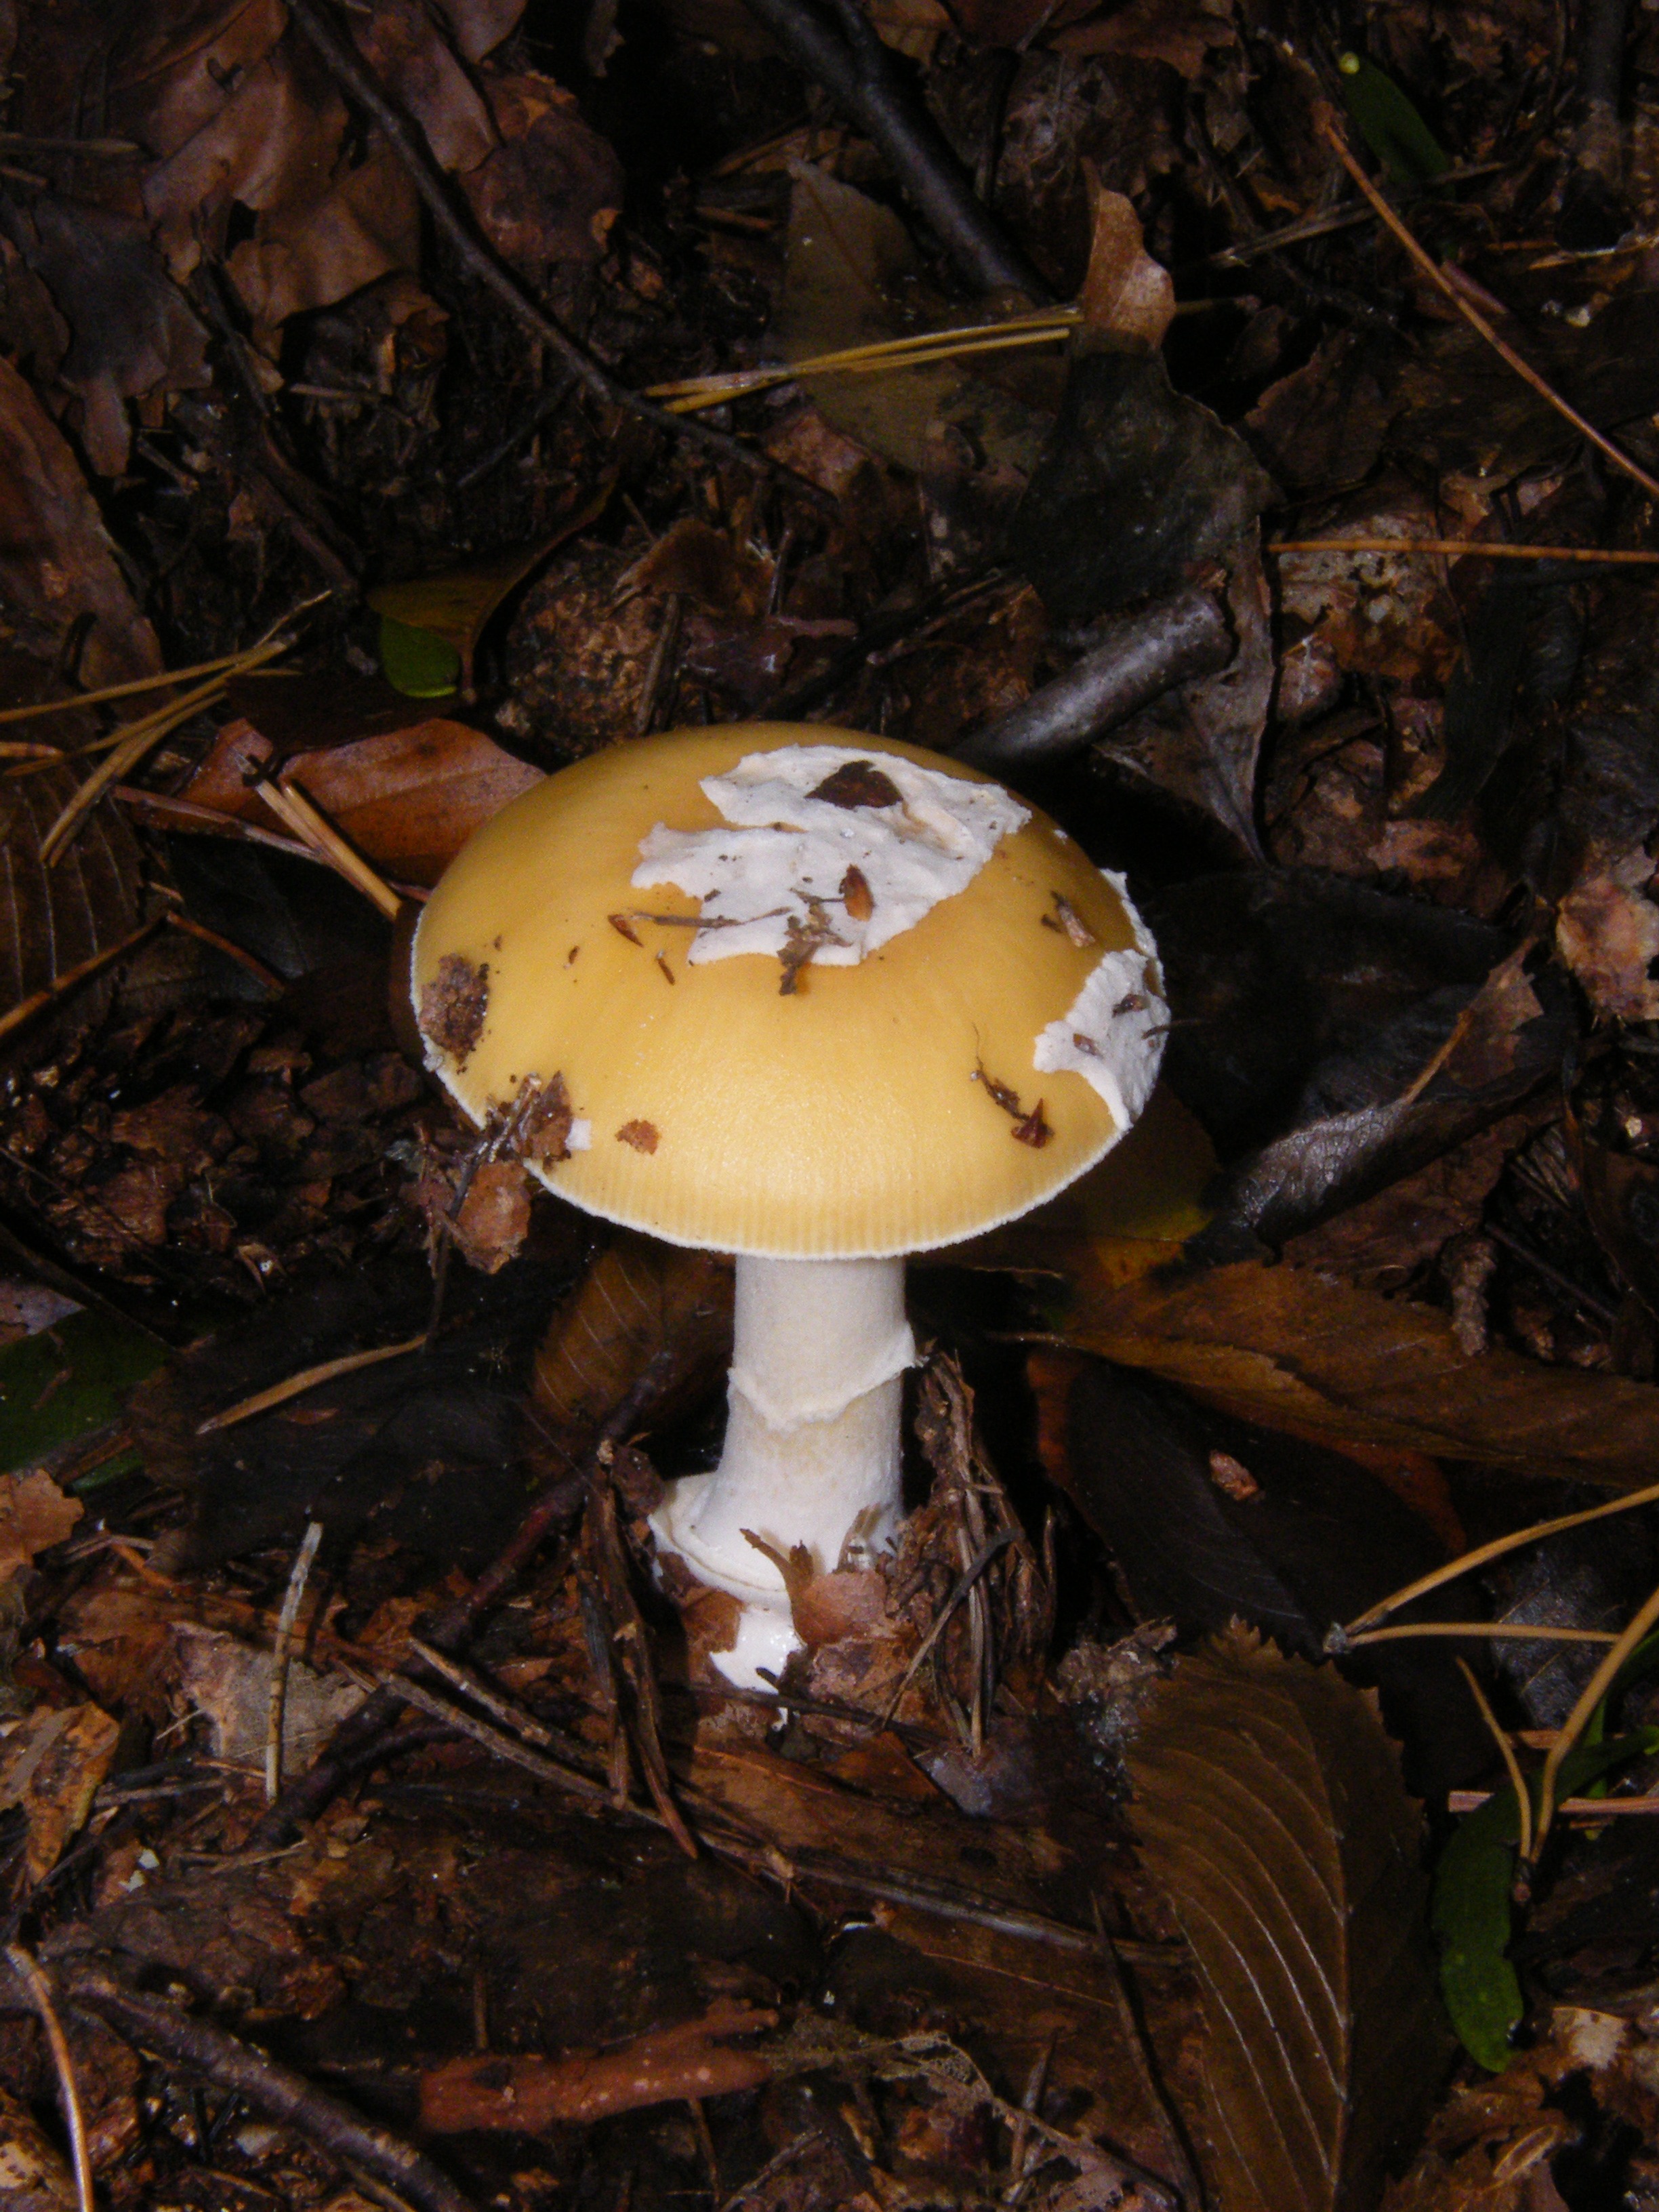
forest, autumn, mushroom, colorful, yellow, leaves, fungus, mushrooms, russula, woodland, bolete, collect, medicinal mushroom, agaricaceae, penny bun